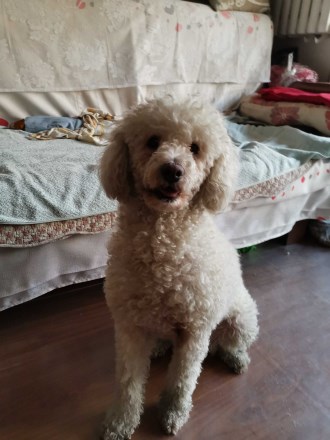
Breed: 2925-n000114-toy_poodle